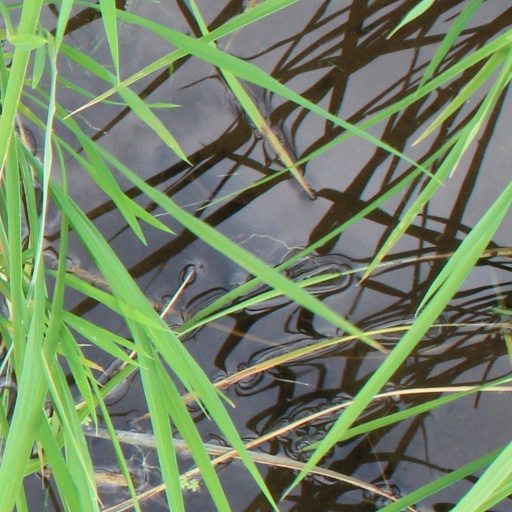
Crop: rice